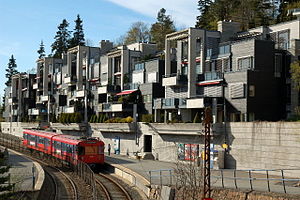
Holmenkollen Station
Holmenkollen Station.
Holmenkollen Station er en metrostation på Holmenkollbanen på T-banen i Oslo, og den der ligger nærmest skihopbakken Holmenkollbakken. Stationen ligger 277,7 meter over havet.